Seth Neiman

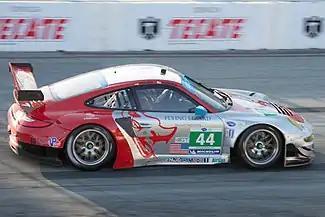
Seth Neiman Flying Lizard Porsche LBGP (2012).

Neiman formed Flying Lizard Motorsports team in 2003. In 2005, he competed in the ALMS GT2 class for the Porsche team as well as finishing third in GT2 class in the 24 Hours of Le Mans. He finished 4th at Le Mans the following year and finished 9th in ALMS GT2 points for the same team in 2006. He also drove in four SCCA World Challenge races in the Touring Car class.